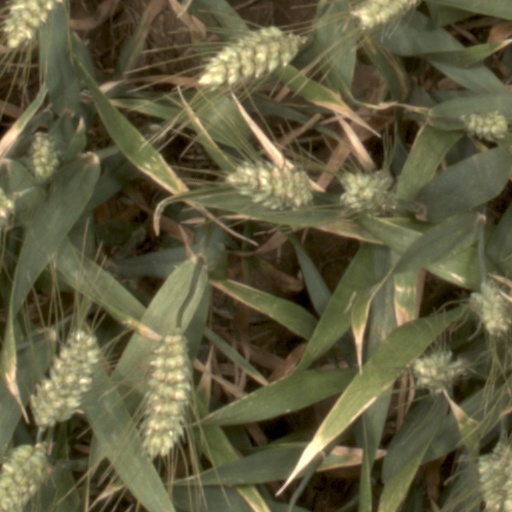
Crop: wheat